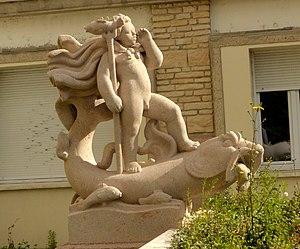
Poséidon enfant, Un pied sur un poisson, un poisson dardé au bout de sa lance.
Émile Morlaix est un sculpteur français, né le 19 mars 1909 à Lille et mort à Paris le 10 juin 1990.